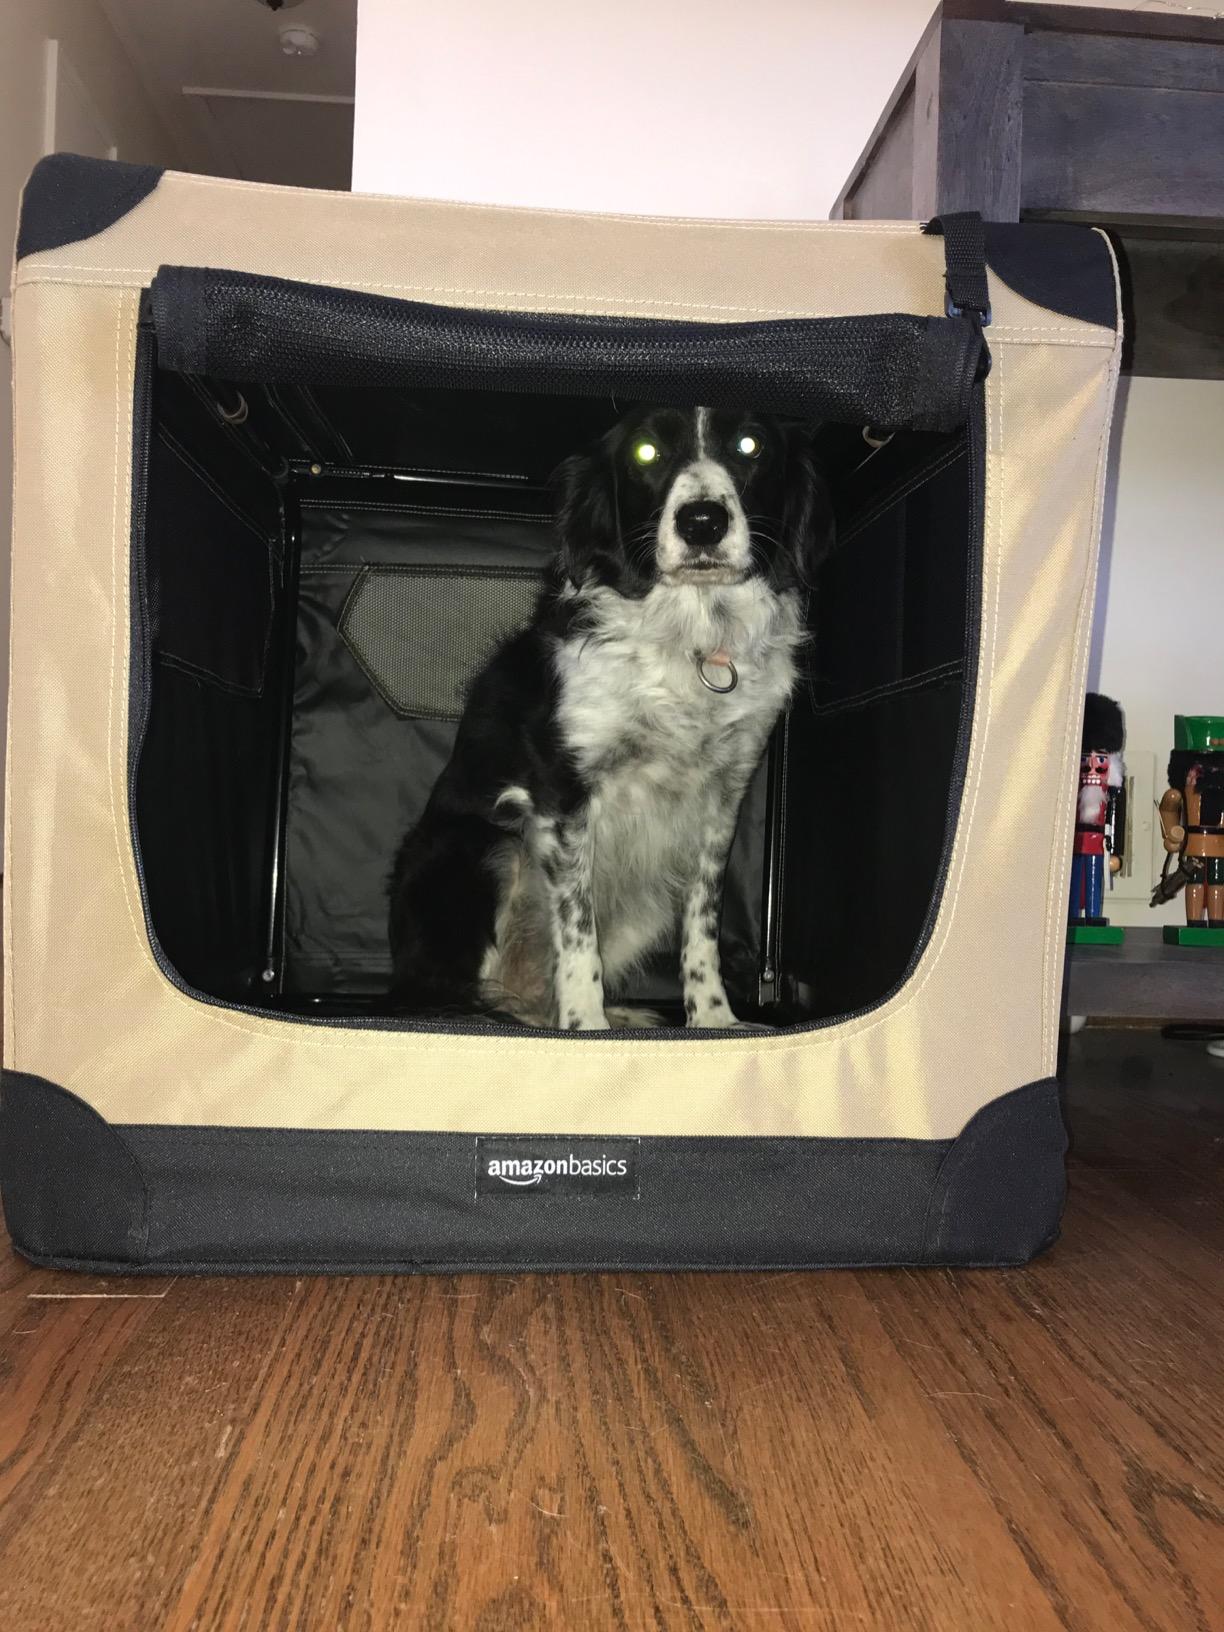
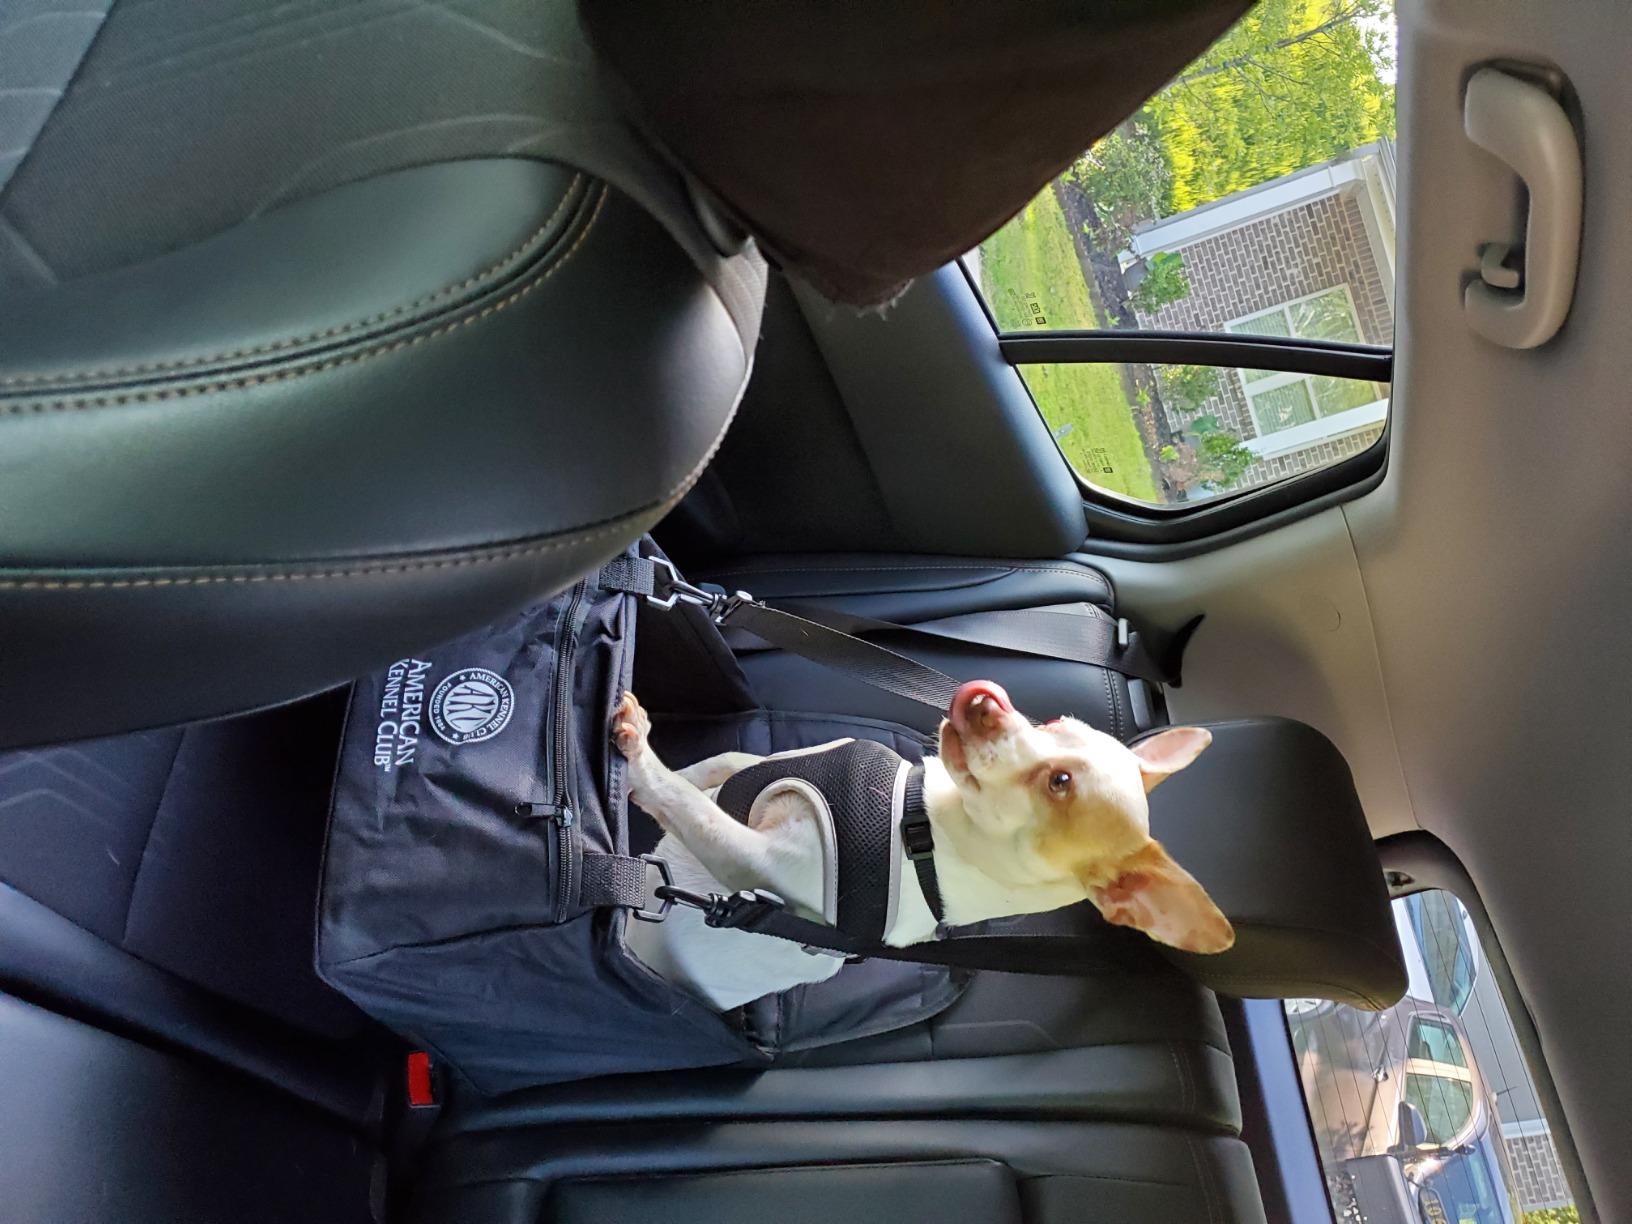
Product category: items_kennel
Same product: no